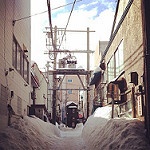
Scene: Outdoor